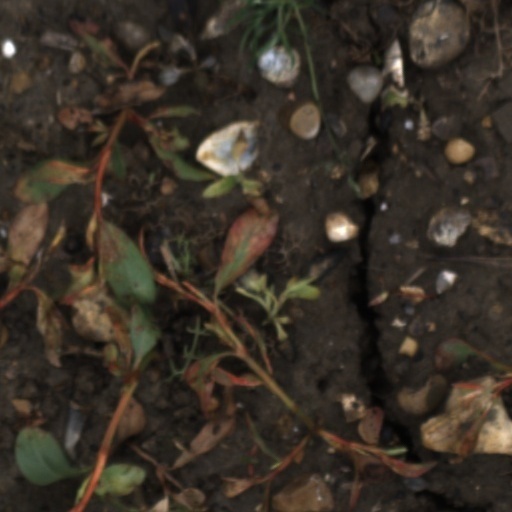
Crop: wheat